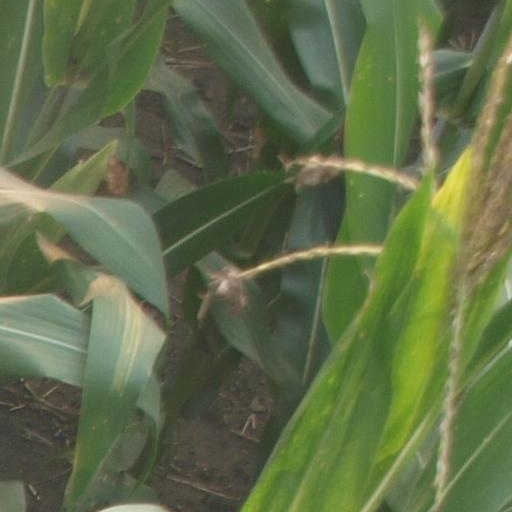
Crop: maize; corn